Cyrus Todiwala

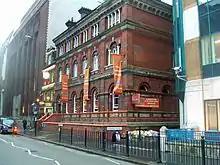
Todiwala's restaurant, Café Spice Namasté, in London

Born and brought up in a Parsi family in Mumbai, India, he lived with his family in a house split into ten flats. His father worked for the Automobile Association as Chief of Road Service for Western India.